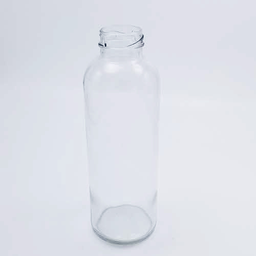
Label: glass